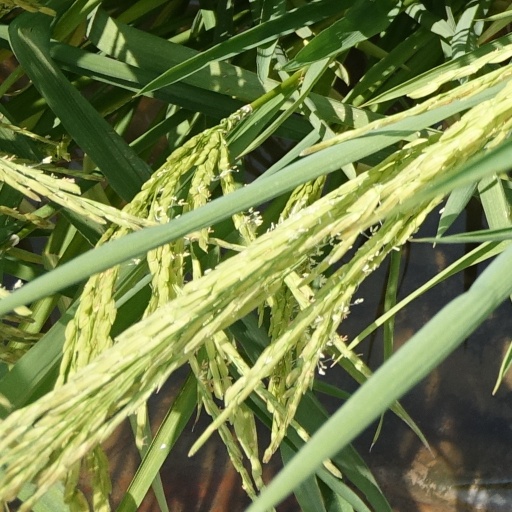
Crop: rice